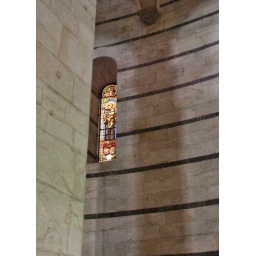
Stained glass window in the Battistero in the La Piazza del Duomo in Pisa